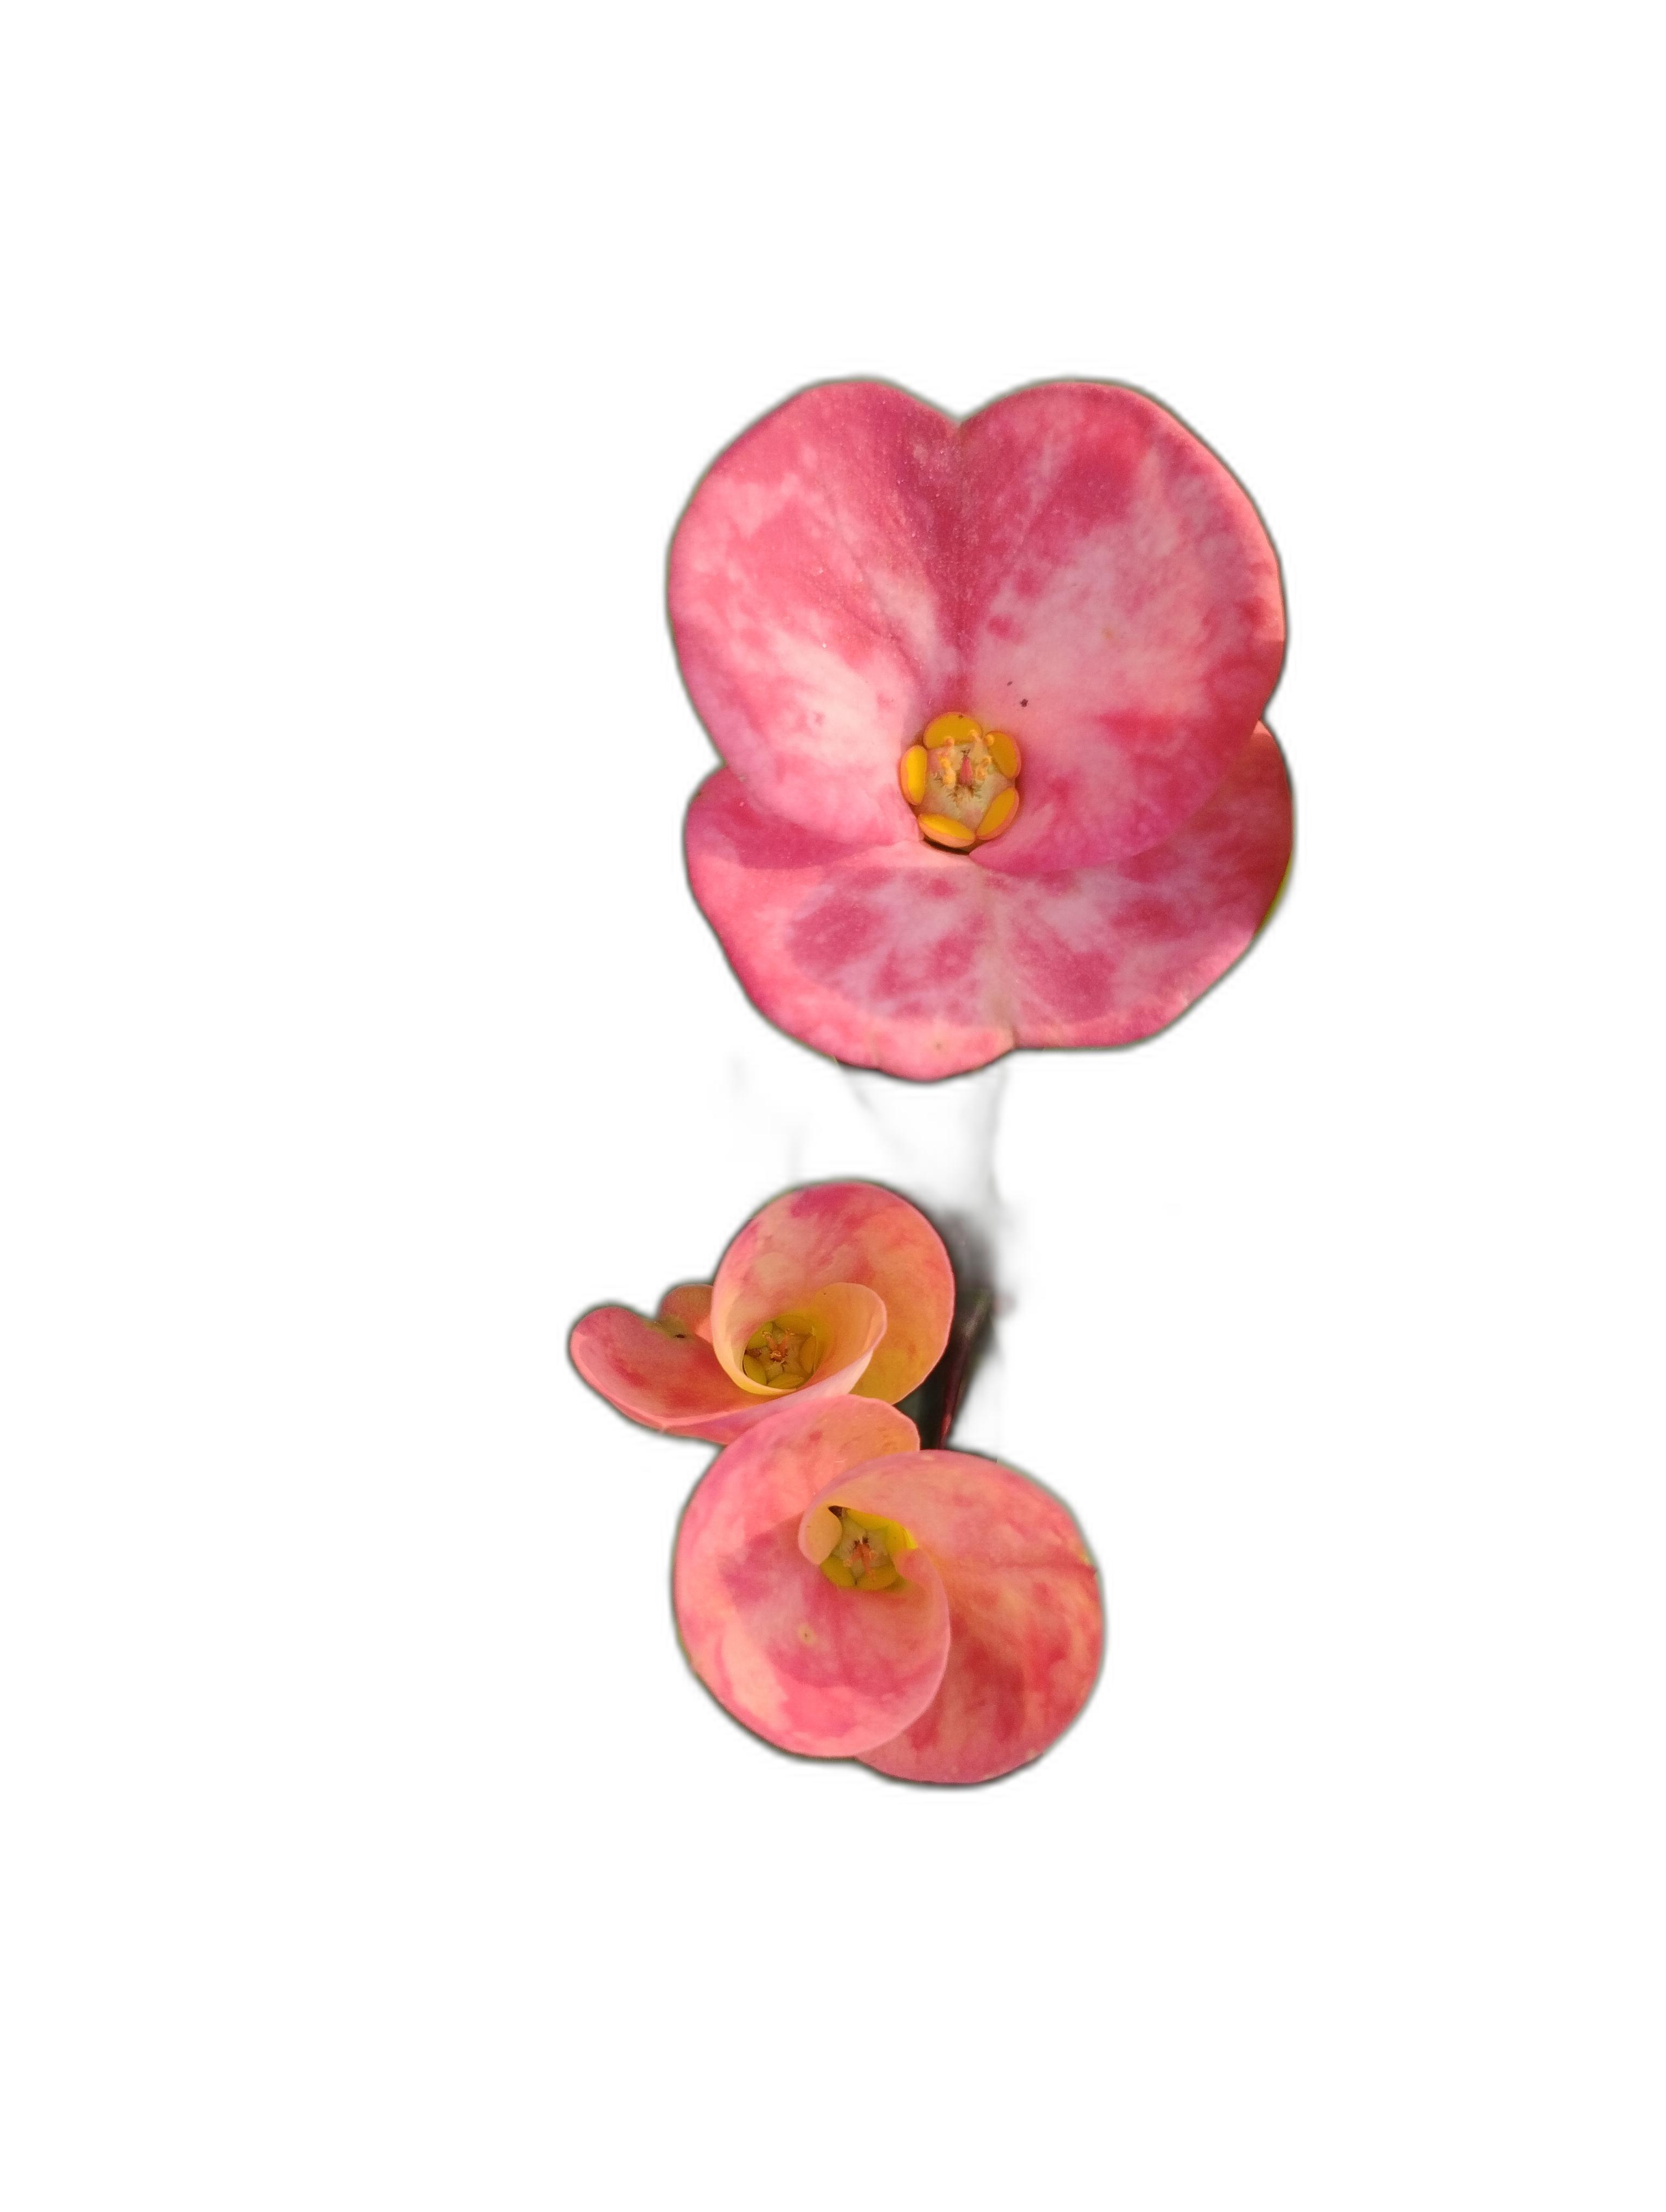
Label: Crown of thorns